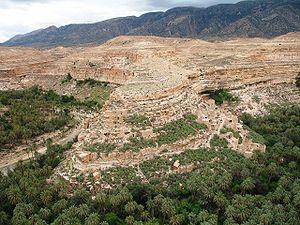
Les ""Balcons de Ghoufi"" dans les Aurès en Algérie."
Les Chaouis, au feminin : Chaouia, sont un groupe ethnique et un peuple amazigh originaire d'Algérie, plus précisément situés dans le Nord-Est de l'Algérie et habitants principalement le massif de l'Aurès, ainsi que les régions attenantes, comme le Constantinois, et la région des Chotts, au total une grande partie de l'Est algérien. Les Chaouis sont le second groupe berbérophone algérien par le nombre de locuteurs et en termes de population après les Kabyles.
L'Aurès est une région en partie montagneuse située dans le Nord-Est de l'Algérie, caractérisée à la fois par sa riche histoire, son relief en partie montagneux et par son peuplement traditionnel, le groupe berbère des Chaouis.
La géographie de l'Aurès, concerne la région algérienne de l'Aurès et d'un point de vue géographique, le massif de l'Aurès, situé dans la partie orientale de l'Atlas saharien. L'ensemble comprend plusieurs montagnes, des plaines et des forêts. Il est traversé par des rivières, donnant naissance à de nombreux canyons. Le massif est limité au sud par le désert du Sahara.